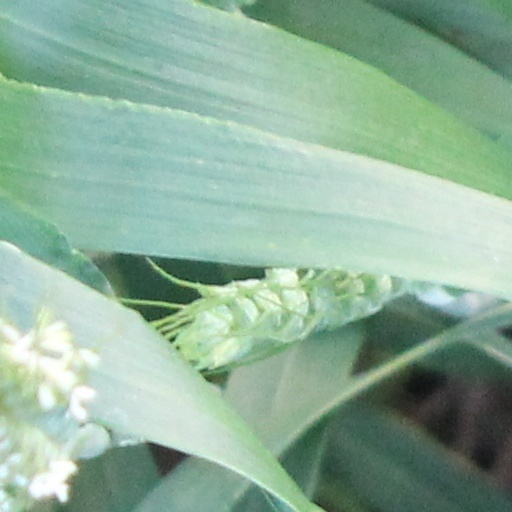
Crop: wheat